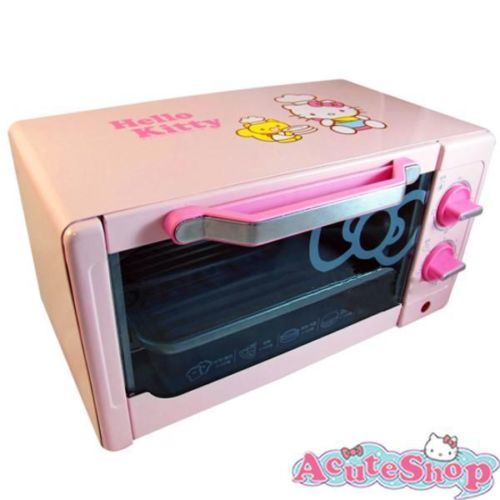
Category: toaster